Red rail

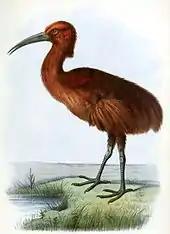
1869 adaptation of the Hoefnagel painting

The red rail depicted in the "Gelderland" journal appears to have been stunned or killed, and the sketch is the earliest record of the species. It is the only illustration of the species drawn on Mauritius, and according to Hume, the most accurate depiction. The image was sketched with pencil and finished in ink, but details such as a deeper beak and the shoulder of the wing are only seen in the underlying sketch. In addition, there are three rather crude black-and-white sketches, but differences in them were enough for some authors to suggest that each image depicted a distinct species, leading to the creation of several scientific names which are now synonyms. An illustration in van den Broecke's 1646 account (based on his stay on Mauritius in 1617) shows a red rail next to a dodo and a one-horned goat, but is not referenced in the text. An illustration in Herbert's 1634 account (based on his stay in 1629) shows a red rail between a broad-billed parrot and a dodo, and has been referred to as "extremely crude" by Hume. Mundy's 1638 illustration was published in 1919.